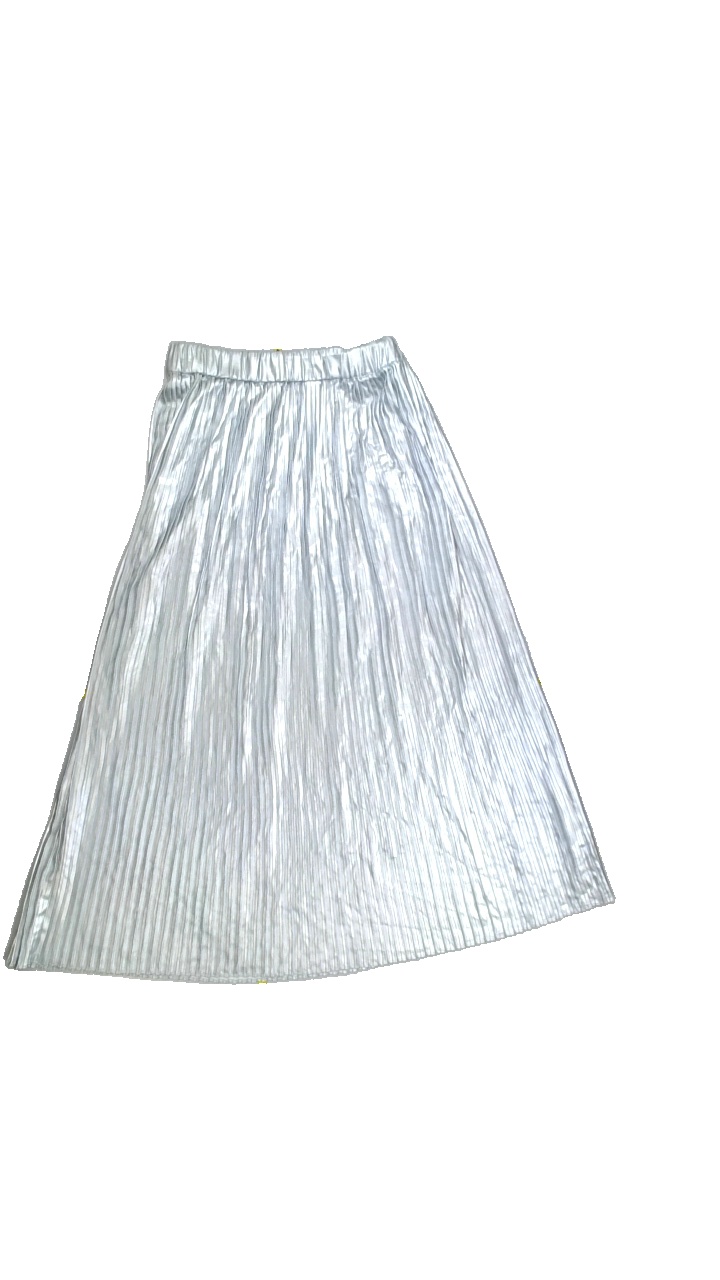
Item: Skirt (Ladies)
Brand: H&m
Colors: Grey
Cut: Long, Loose
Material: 100%polyester
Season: Summer
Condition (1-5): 5
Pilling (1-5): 5
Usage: Reuse
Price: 50-100